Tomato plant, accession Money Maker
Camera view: bottom (45 deg); turntable rotation: 60 degrees
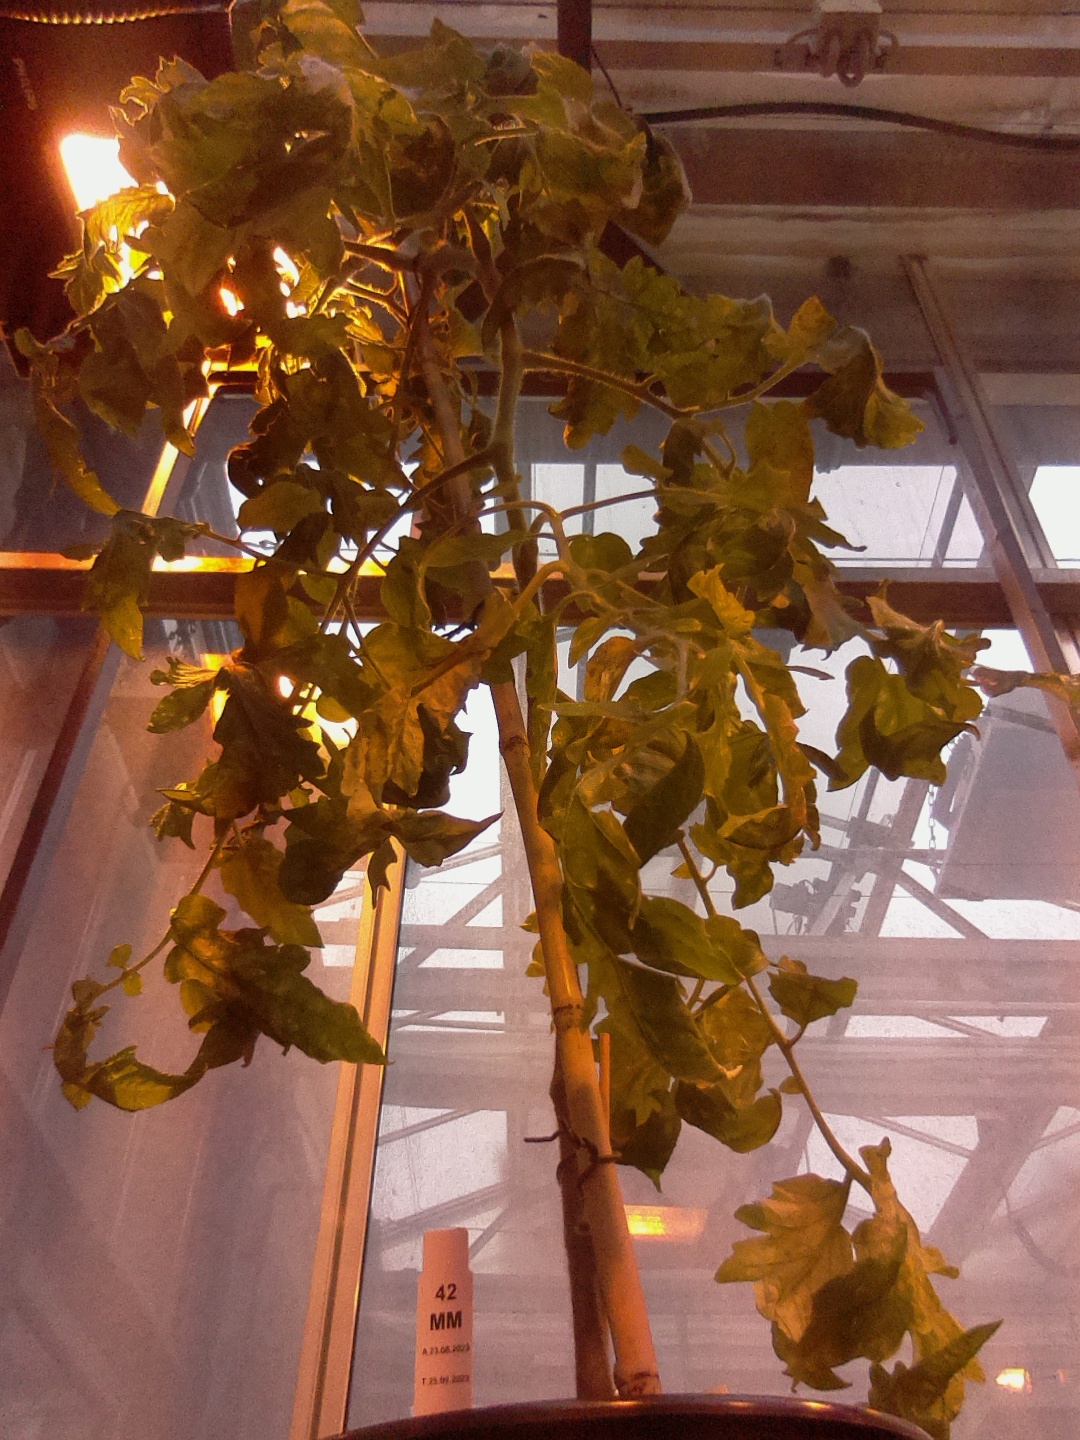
BBCH growth stage 74: 40%-50% of final fruit size